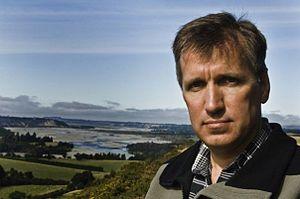
Jim Czajkowski ou James Paul Czajkowski, plus connu sous ses noms de plume James Clemens ou James Rollins, né à Chicago le 20 août 1961, est un romancier et vétérinaire américain. Il a vendu son cabinet vétérinaire à Sacramento, en Californie, pour se consacrer pleinement à l'écriture.